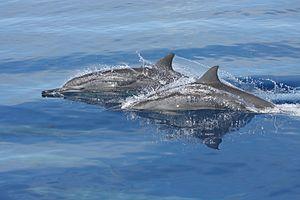
Le Tursiops est un genre animal de la famille des cétacés.